Fuel starvation

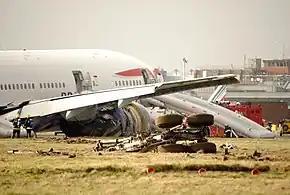
British Airways Flight 38 crash-landed at London Heathrow in 2008 after its fuel lines became clogged with ice crystals.

In an internal combustion engine, fuel starvation is the failure of the fuel system to supply sufficient fuel to allow the engine to run properly, for example due to blockage, vapor lock, contamination by water, malfunction of the fuel pump or incorrect operation, leading to loss of power or engine stoppage. There is still fuel in the tank(s), but it is unable to get to the engine(s) in sufficient quantity. By contrast, fuel exhaustion (also called "fuel depletion") is an occurrence in which the vehicle in question becomes completely devoid of usable fuel, with results similar to those of fuel starvation.